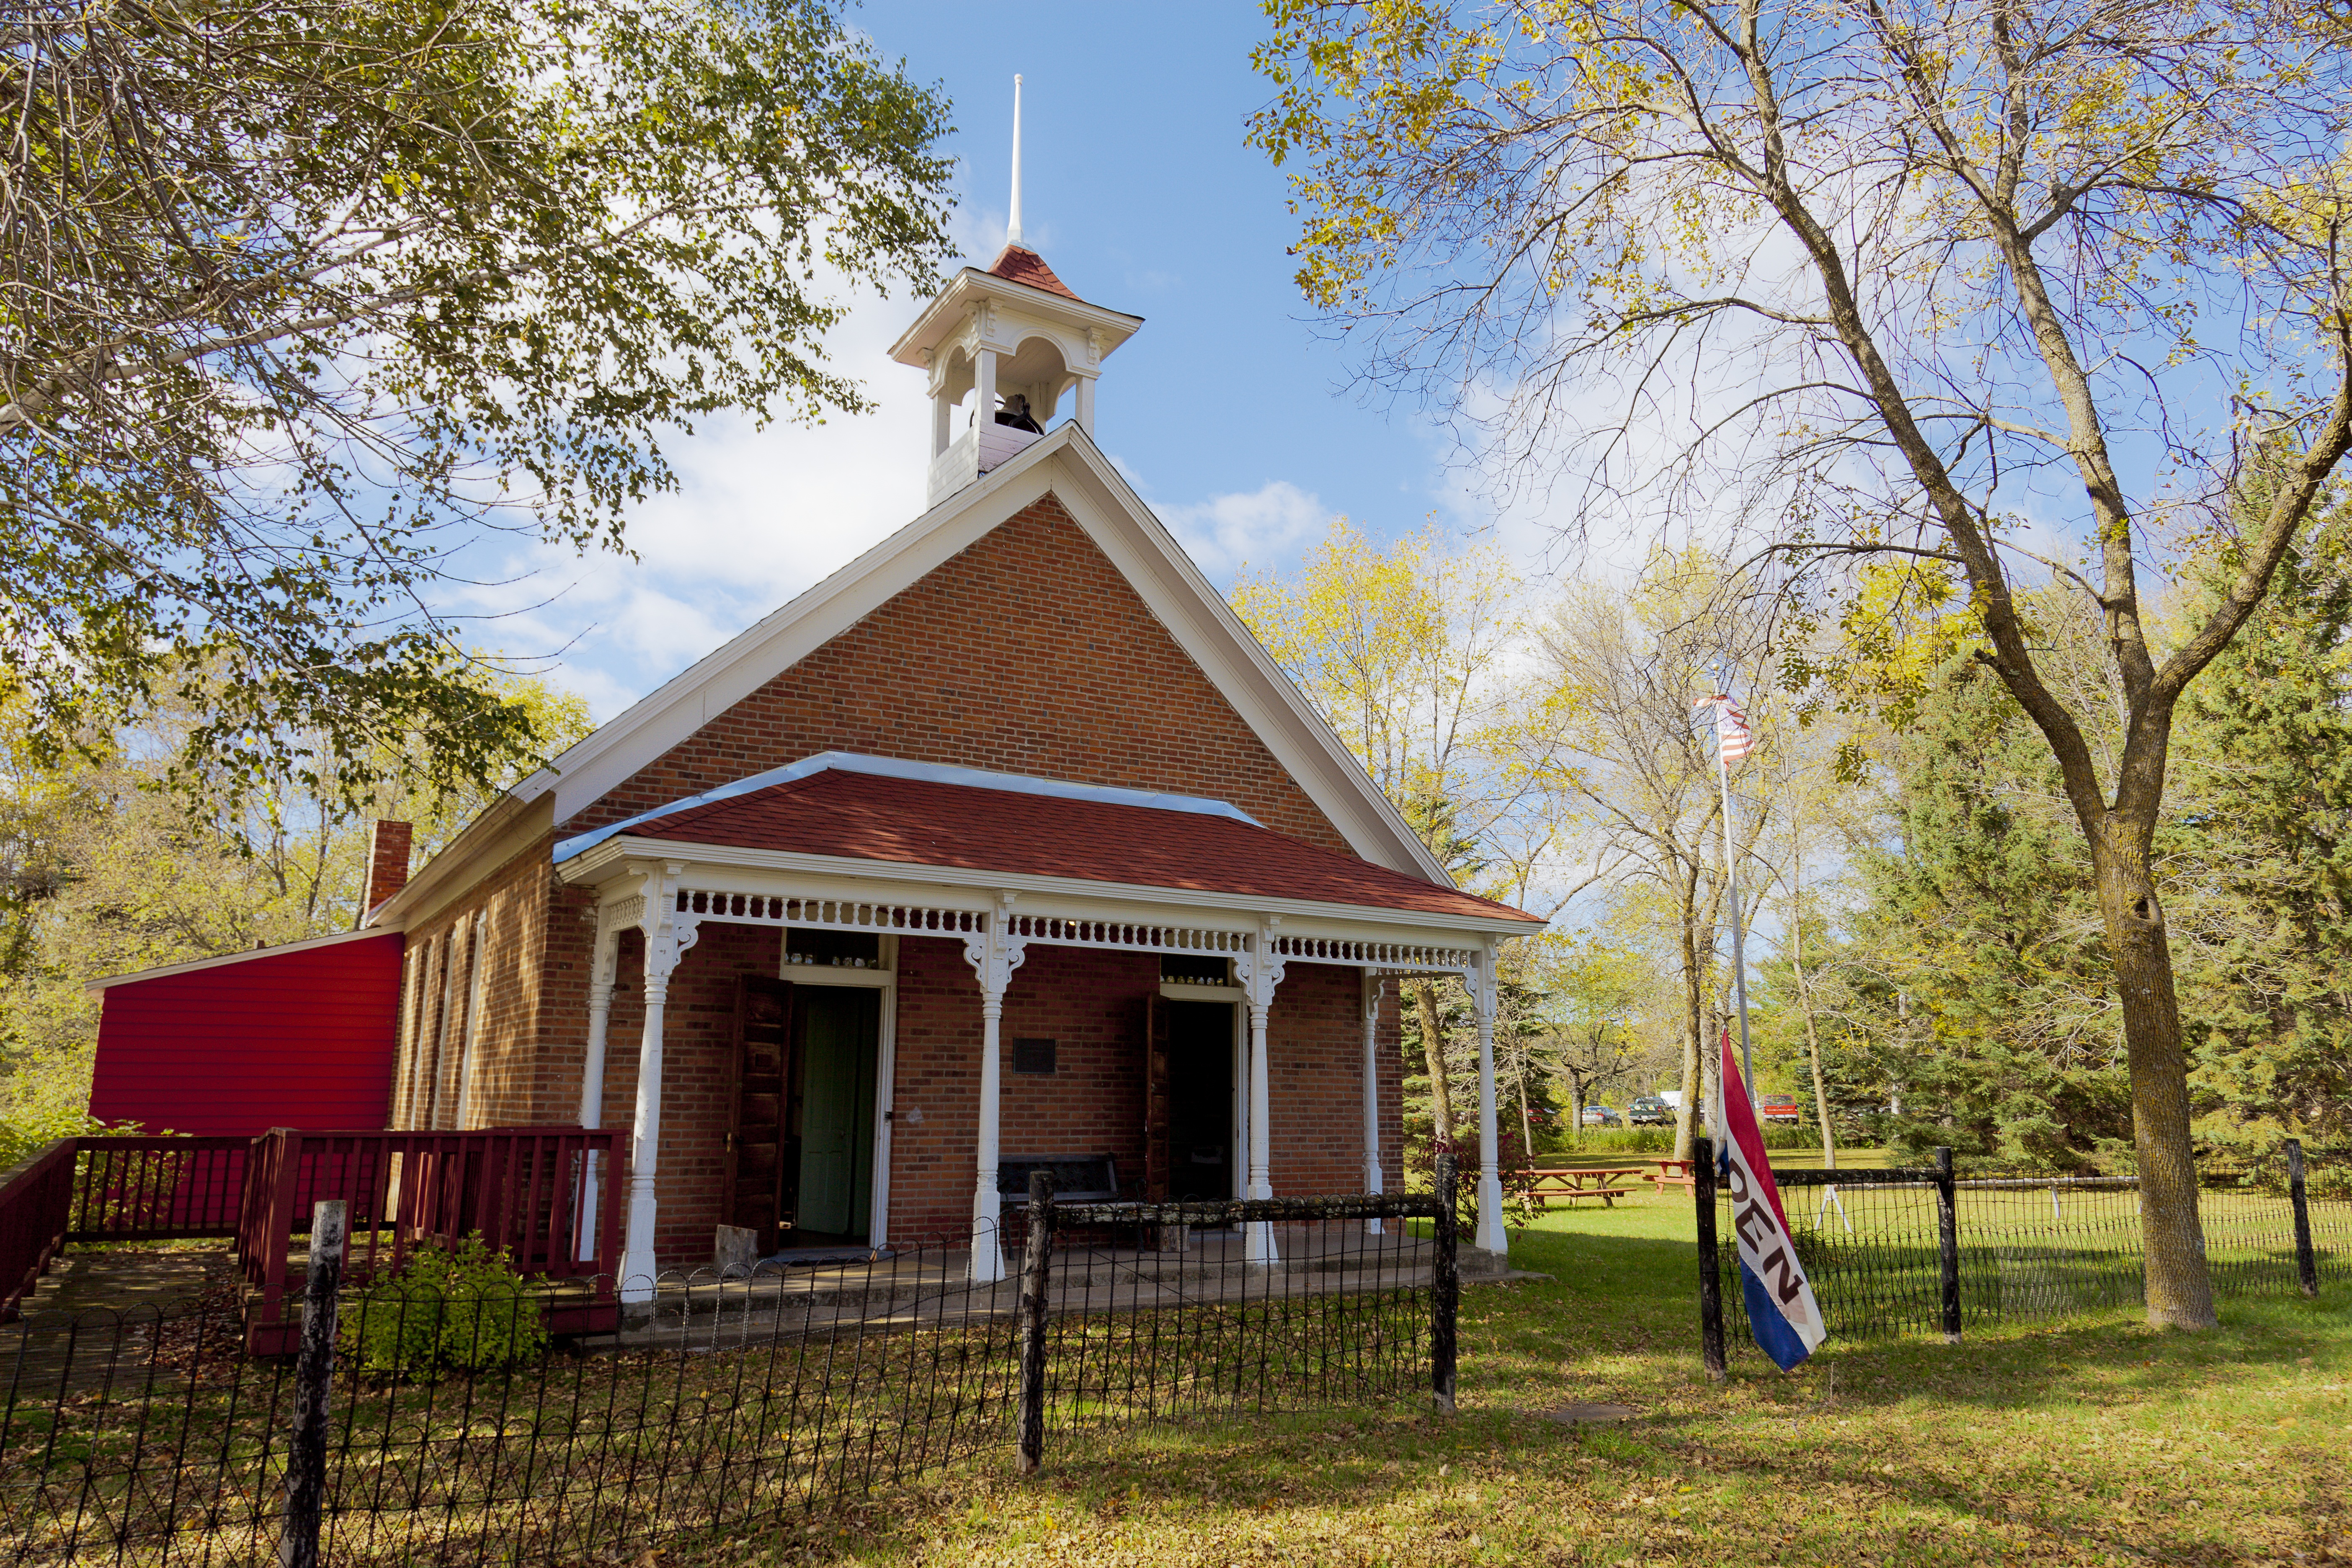
architecture, wood, vintage, antique, countryside, house, building, old, home, rustic, bell, rural, cottage, america, property, church, chapel, historic, room, place of worship, education, study, wooden, schoolhouse, school, history, learning, estate, real estate, rural area, teach, one room school, country school, one room